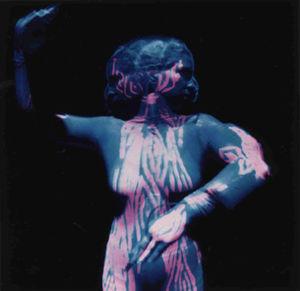
Isabelle Choinière, né en 1963 est une chorégraphe, performeuse, danseuse et spécialiste des arts numériques québécoise, résidant et travaillant à Montréal.